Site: brandenburg
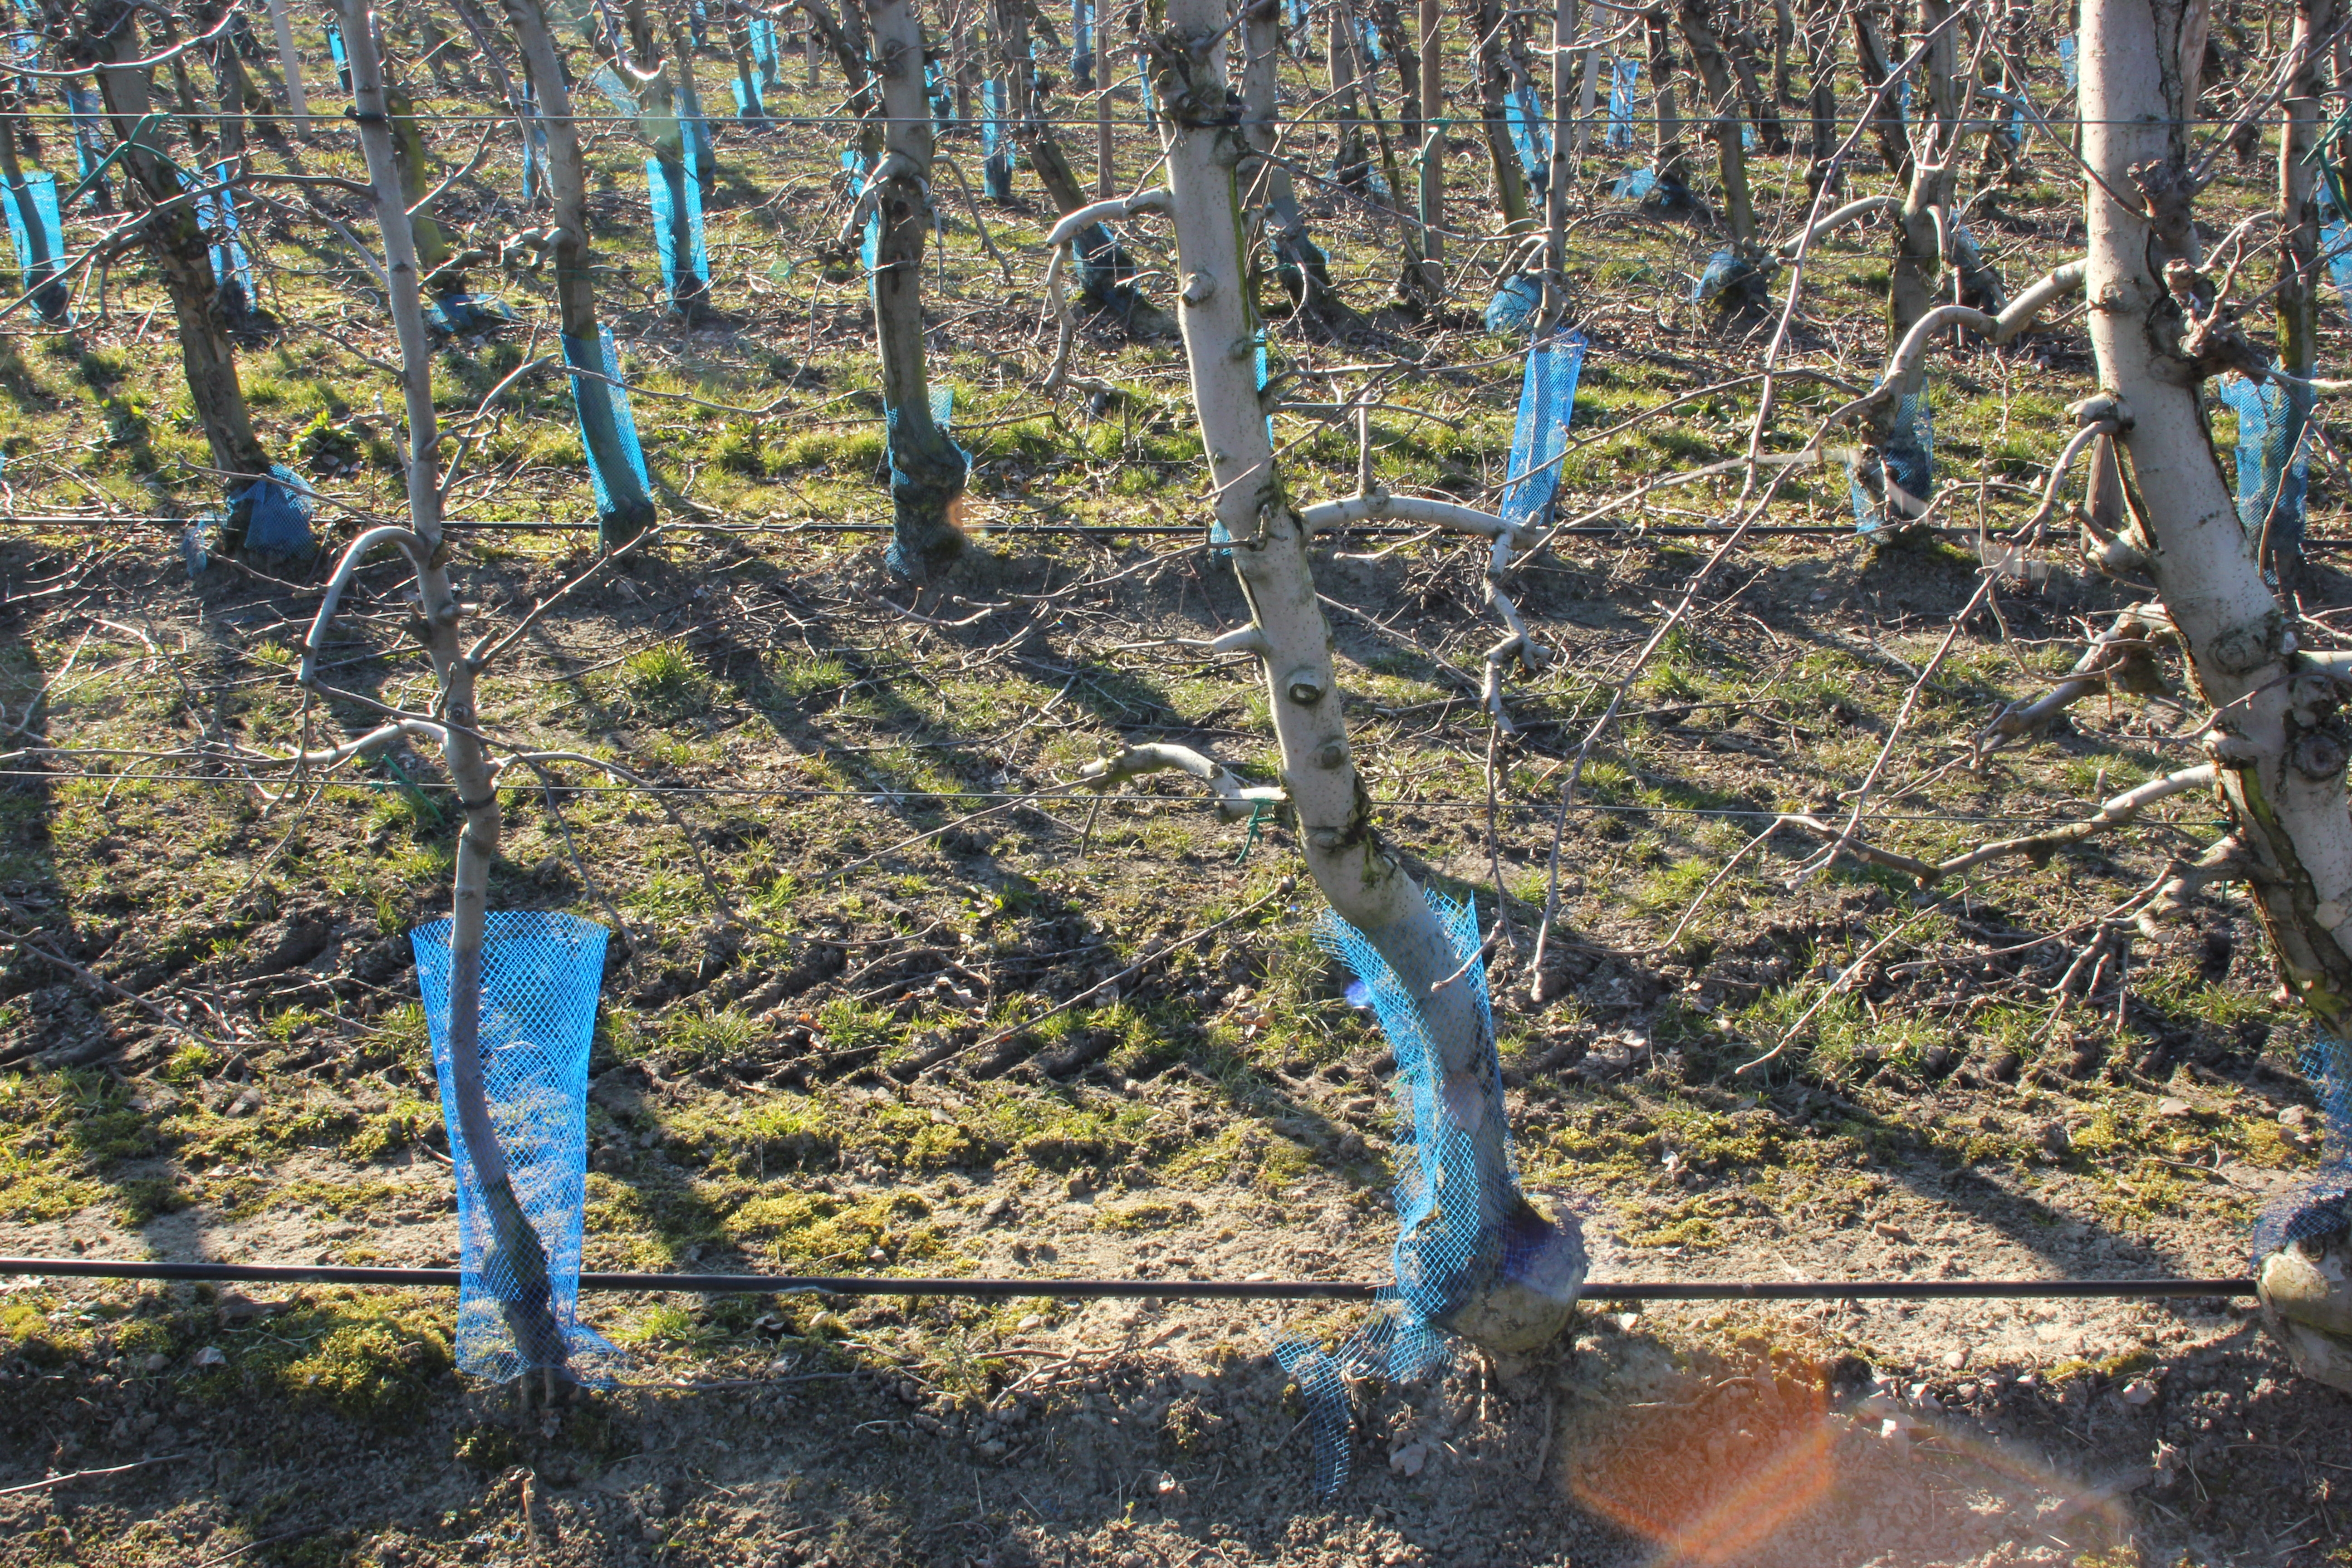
Growth stage (BBCH 03): Bud development